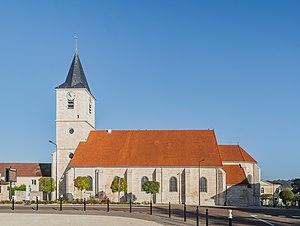
Biesles est une commune française située dans le département de la Haute-Marne, en région Grand Est.